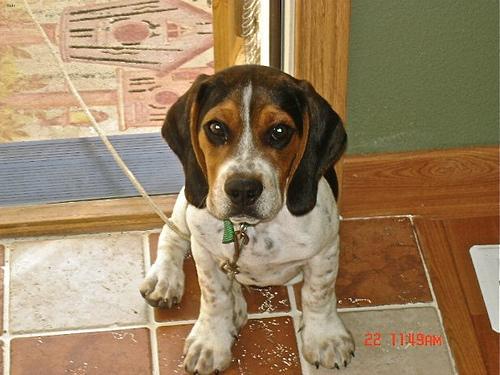
Breed: beagle